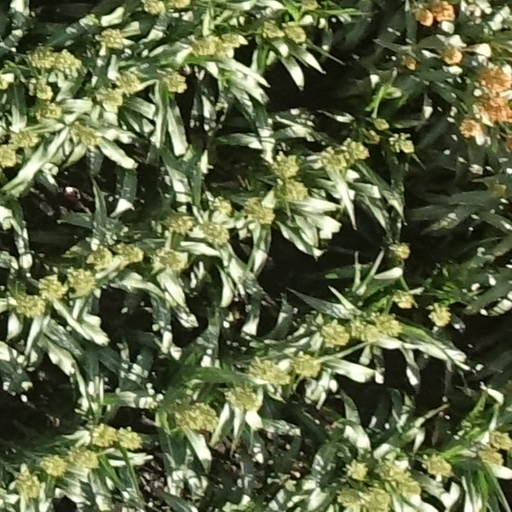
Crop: sorghum